Music of the Soviet Union

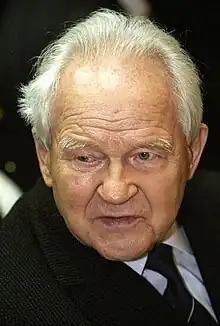
Tikhon Khrennikov, head of Union of Soviet Composers 1948–1991

The Khrushchev administration also solidified the position of the Union of Soviet Composers (USC) as the dominant administrative authority over the state sponsorship of classical music, a process which began during the later Stalin years. Tikhon Khrennikov, a composer by trade, led the USC from 1948 to 1991 as one of the only Stalin-era political appointees to remain in power until the Soviet Union's 1991 collapse. Khrennikov's USC actively attempted to undo the policies of "Zhdanovischina", the campaign of ideological purity waged by Stalin's second in command Andrei Zhdanov from 1946 to 1948. In 1958, Khrennikov persuaded Khrushchev to officially rehabilitate many of the artists indicted in Zhdanov's 1948 "Resolution on Music of the Central Committee of the Communist Party", a document censuring composers whose music failed to sufficiently realize the socialist realist aesthetic.